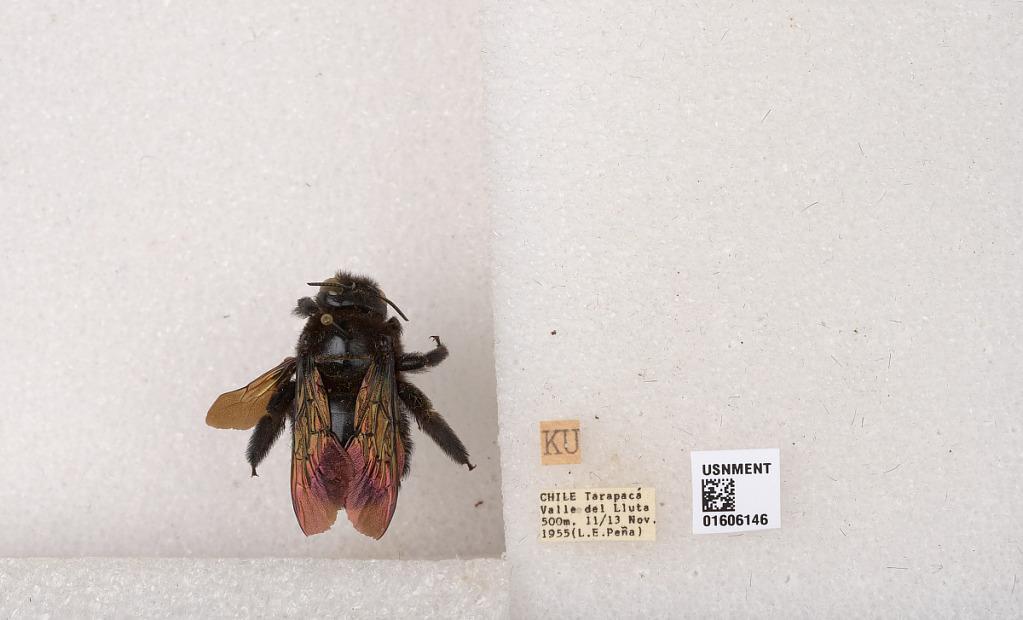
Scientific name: Xylocopa (Koptortosoma) buruana Lieftnick
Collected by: L. Pena
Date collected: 1955-11-11
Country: Chile
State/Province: Arica y Parinacota
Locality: Tarapaca, Valle de Lluta